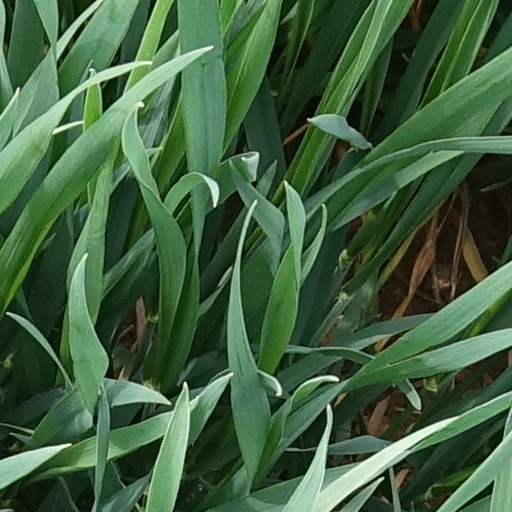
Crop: wheat